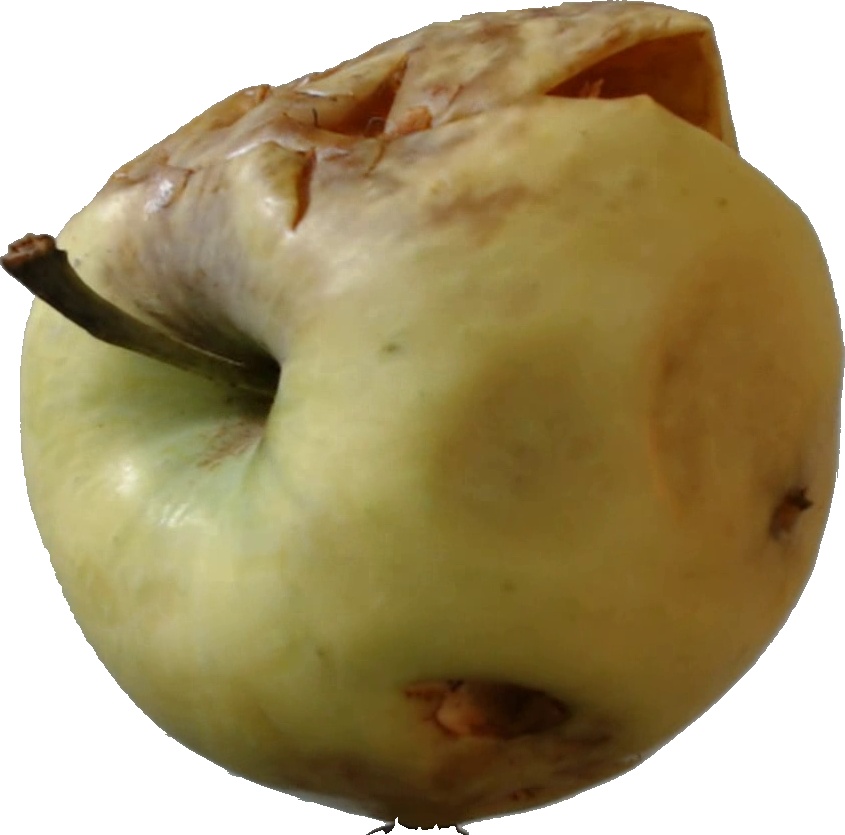
Label: apple_hit_1